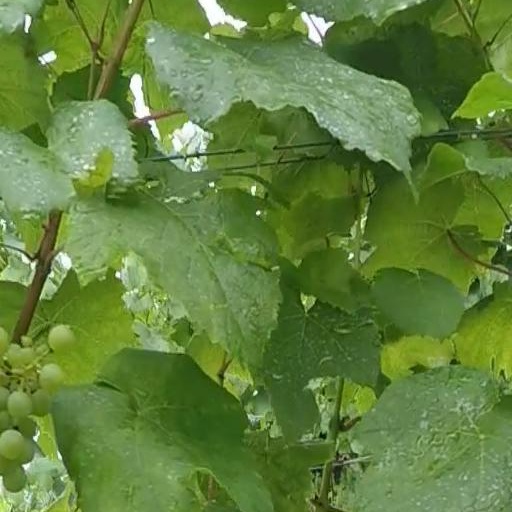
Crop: grape